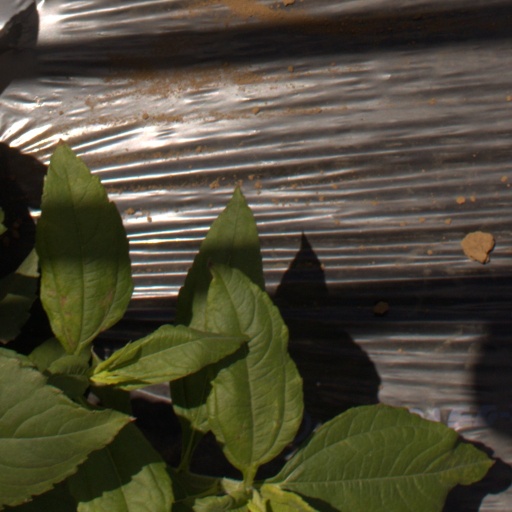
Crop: Jerusalem artichoke